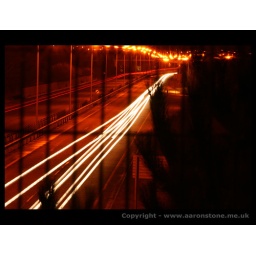
Taken from on the bridge above the Thanet Way, looking down through the fence to the traffic passing below. A021000036